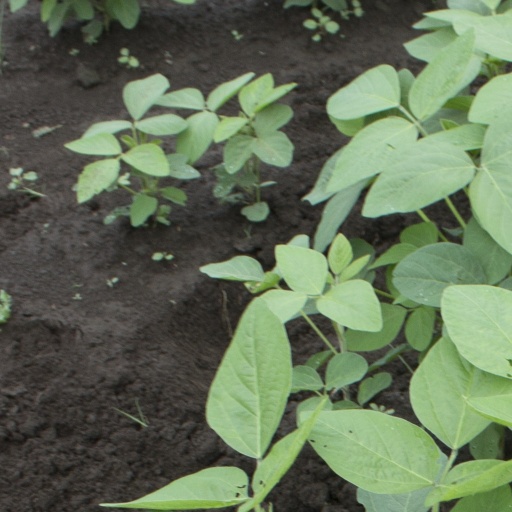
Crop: soybean